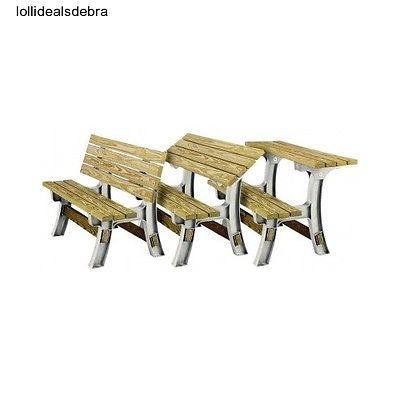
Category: table